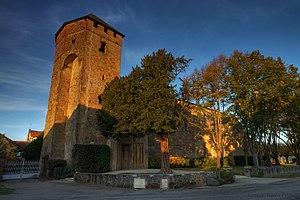
Église, 65262 Larreule
Cet article recense les monuments historiques des Hautes-Pyrénées, en France.
Larreule est une commune française située dans le département des Hautes-Pyrénées, en région Occitanie.